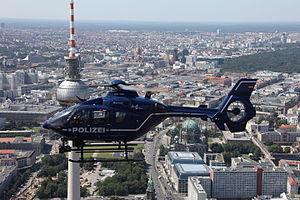
La préfecture de police de Berlin ne porte pas le nom de préfecture de police, et n'a rien à voir avec le modèle français où le Préfet de police est un fonctionnaire rattaché au ministre de l'Intérieur national et pas à la ville de Paris. La direction de la police de Berlin est un service de police du royaume de Prusse puis de l'Allemagne, créé en 1809 pour assurer la sécurité de la capitale. De 1949 à 1991, elle est partagée entre l'Allemagne de l'Est et l'Allemagne de l'Ouest. Elle dépend aujourd'hui de l'autorité sénatoriale à l'Intérieur et aux sports du Land de Berlin.